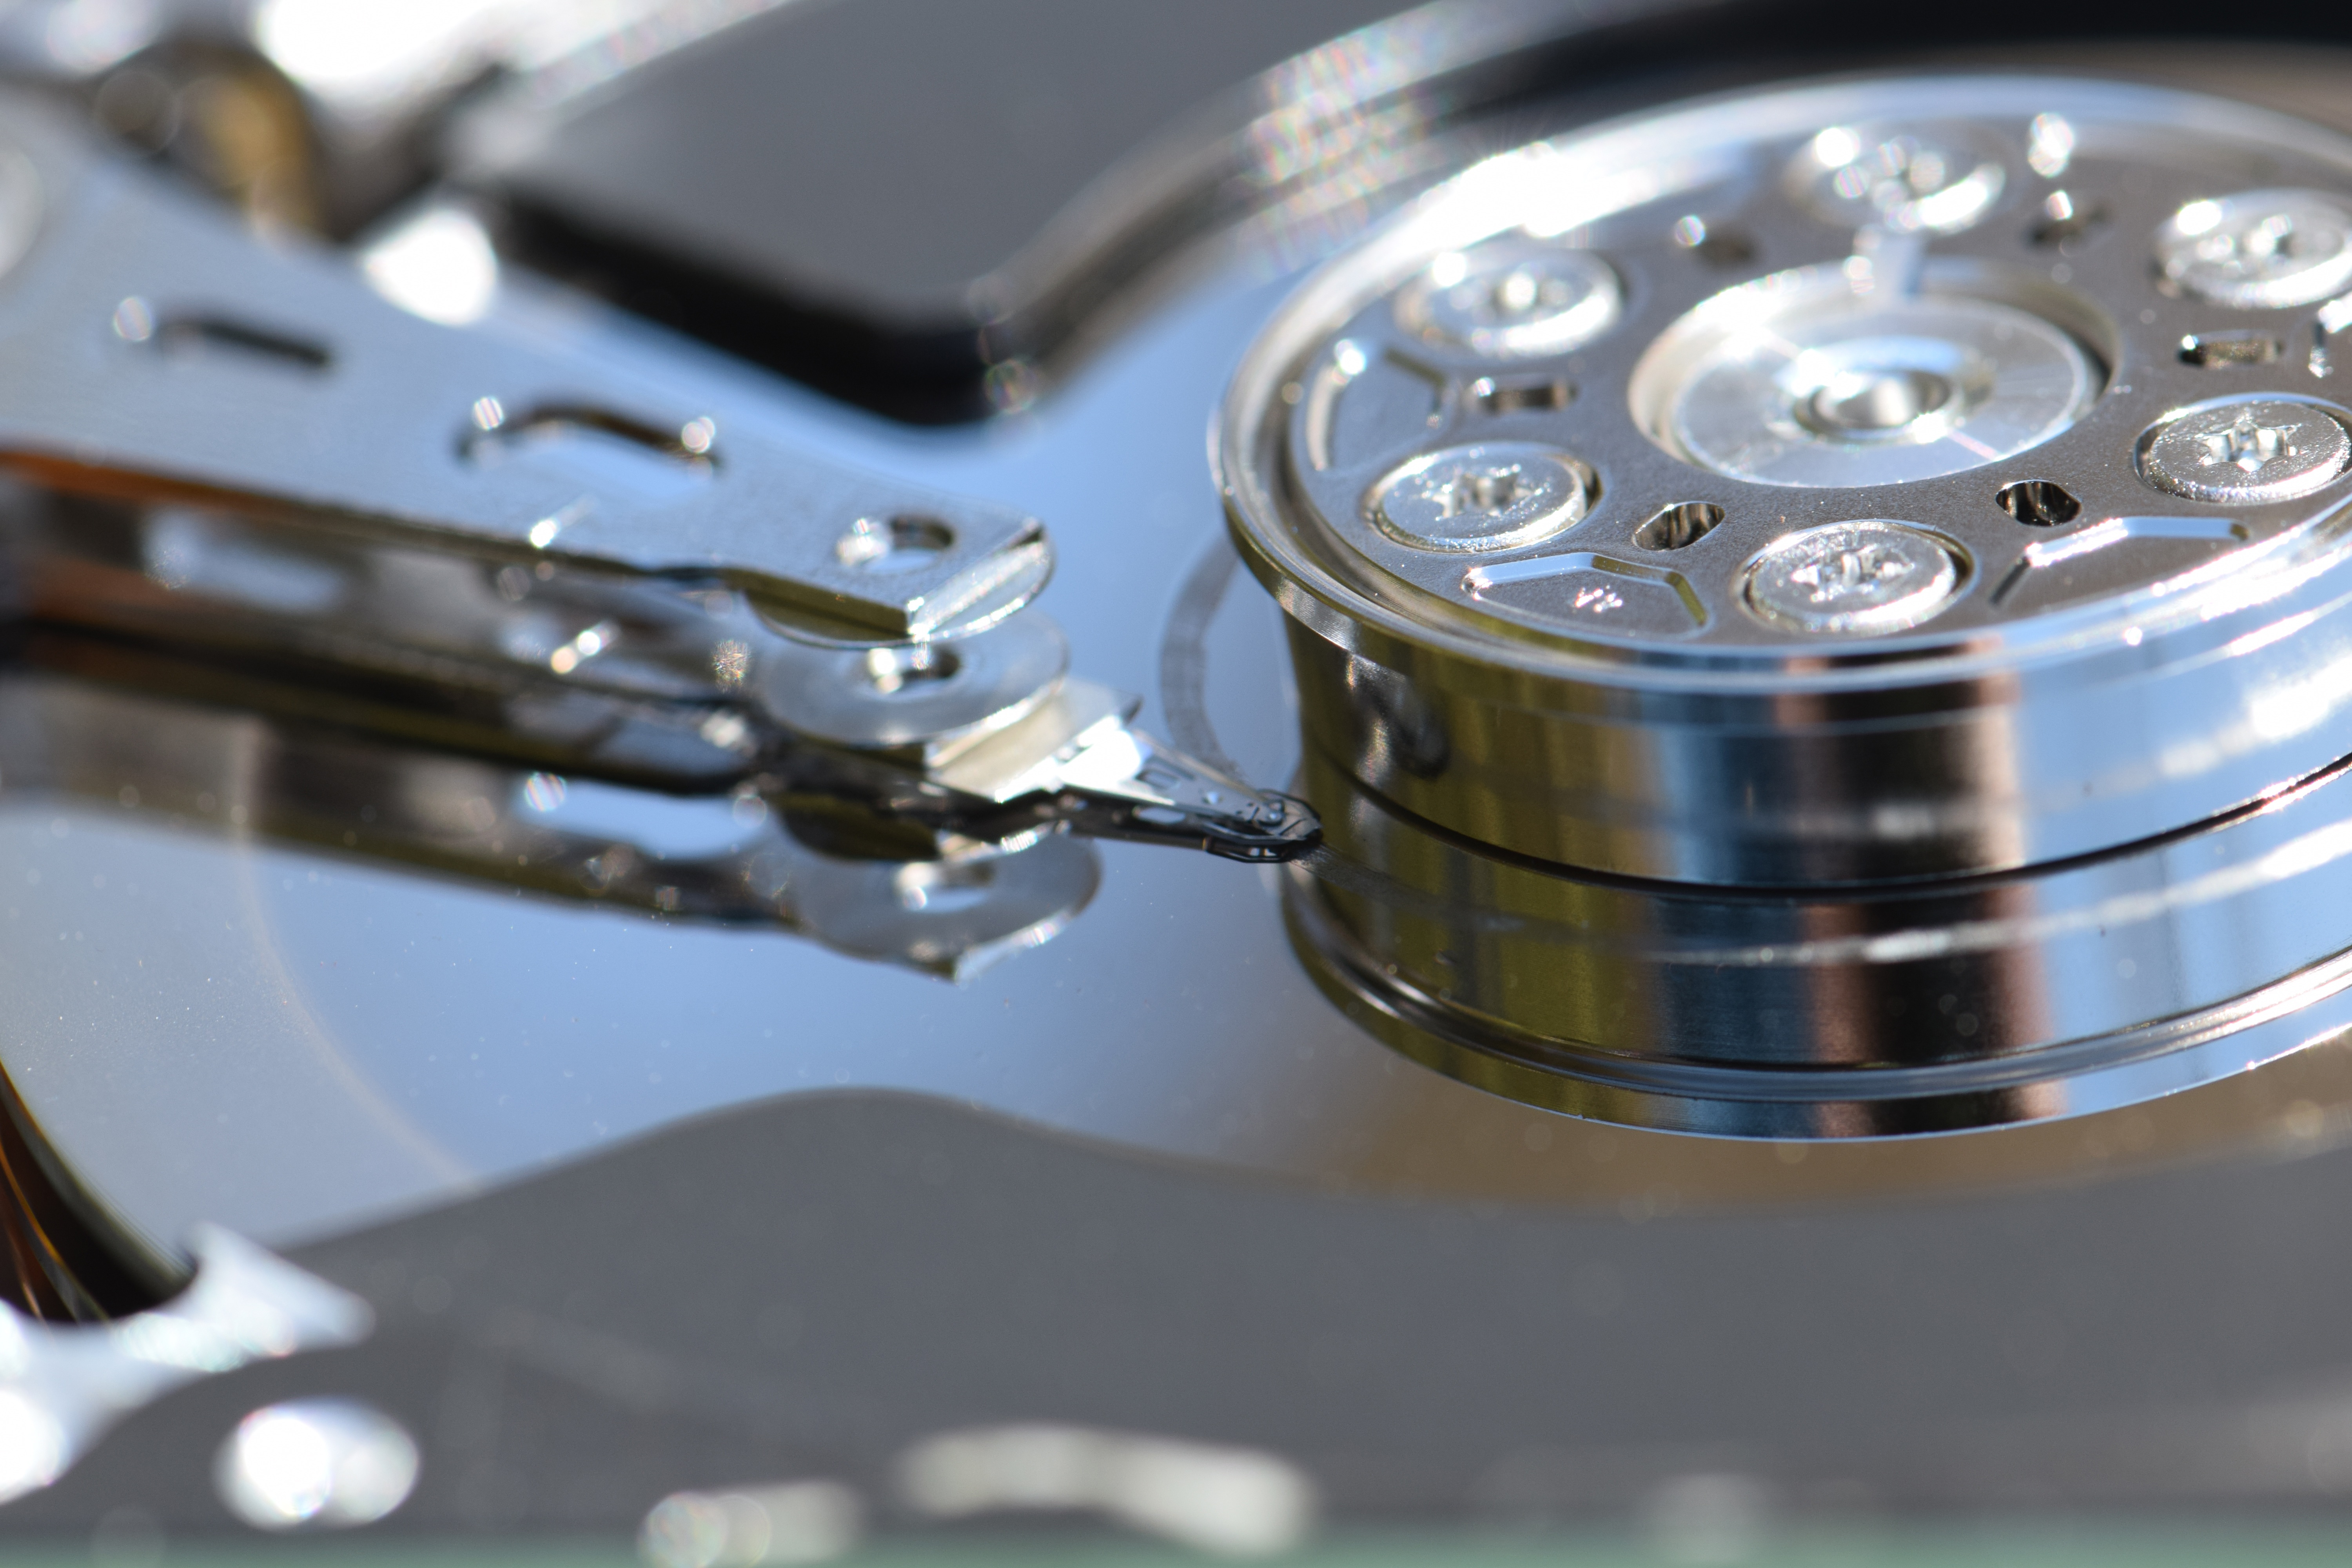
record, technology, wheel, macro, media, pc, hard, disk, harddrive, disc, magnetic, hard drive, hdd, harddisk, data storage device